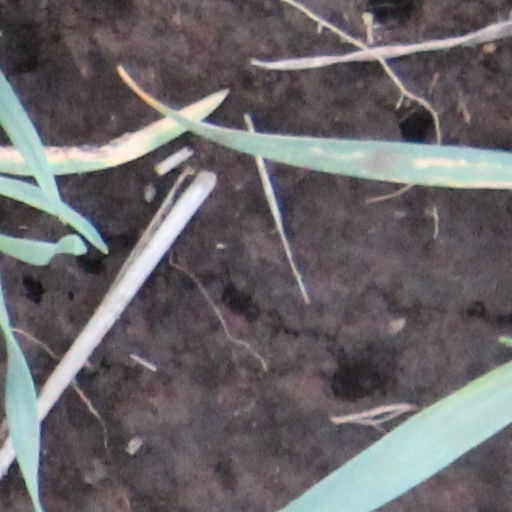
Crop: wheat